Ionocyte

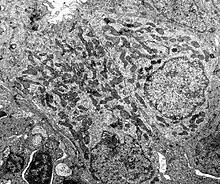

An ionocyte (formerly called a chloride cell) is a mitochondrion-rich cell within ionoregulatory organs of animals, such as teleost fish gill, insect Malpighian tubules, crustacean gills, antennal glands and maxillary glands, and copepod Crusalis organs. These cells contribute to the maintenance of optimal osmotic, ionic, and acid-base levels within metazoans. In aquatic invertebrates, ionocytes perform the functions of both ion uptake and ion excretion. In marine teleost fish, by expending energy to power the enzyme Na/K-ATPase and in coordination with other protein transporters, ionocytes pump excessive sodium and chloride ions against the concentration gradient into the ocean. Conversely, freshwater teleost ionocytes use this low intracellular environment to attain sodium and chloride ions into the organism, and also against the concentration gradient. In larval fishes with underdeveloped / developing gills, ionocytes can be found on the skin and fins.